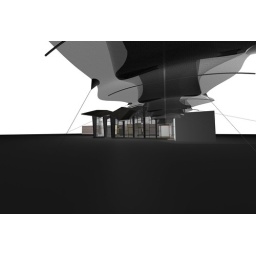
under bridge white 4-23-03